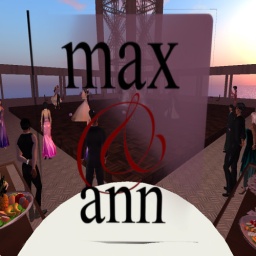
The dance floor (as seen through the cake topper =) photo by Greg Paslong